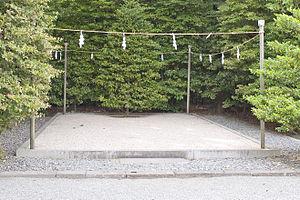
Les himorogi dans la terminologie shinto sont des espaces sacrés ou des autels utilisés pour le culte sans l'architecture shinto.